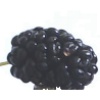
Label: Mulberry 1